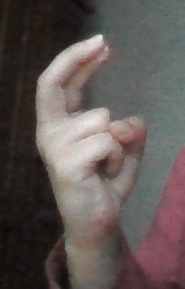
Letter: zay